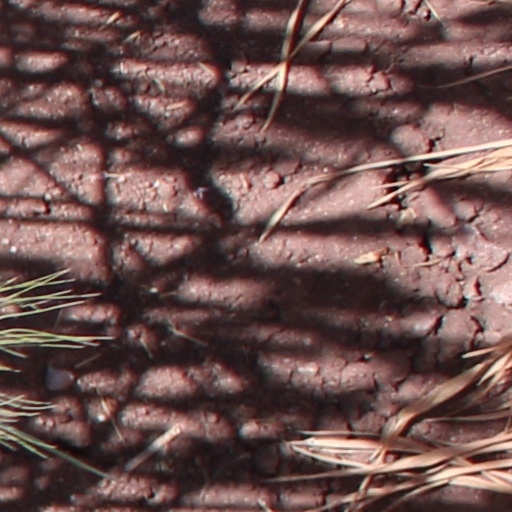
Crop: wheat